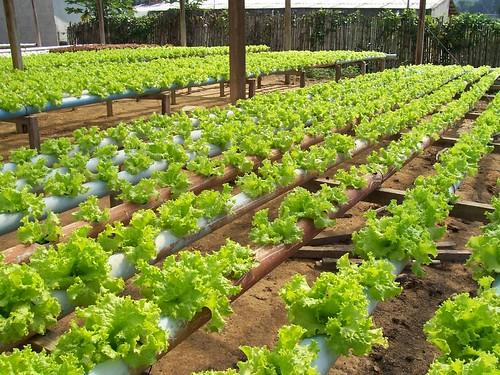
Mfumo wa kilimo cha haidroponiks ambapo mimea kama [cs] lettuce [cs] inakuzwa kwenye mabomba yenye virutubisho badala ya udongo. Mabomba hayo yamewekwa kwa misatri mirefu na mimea ina stawi vizuri.